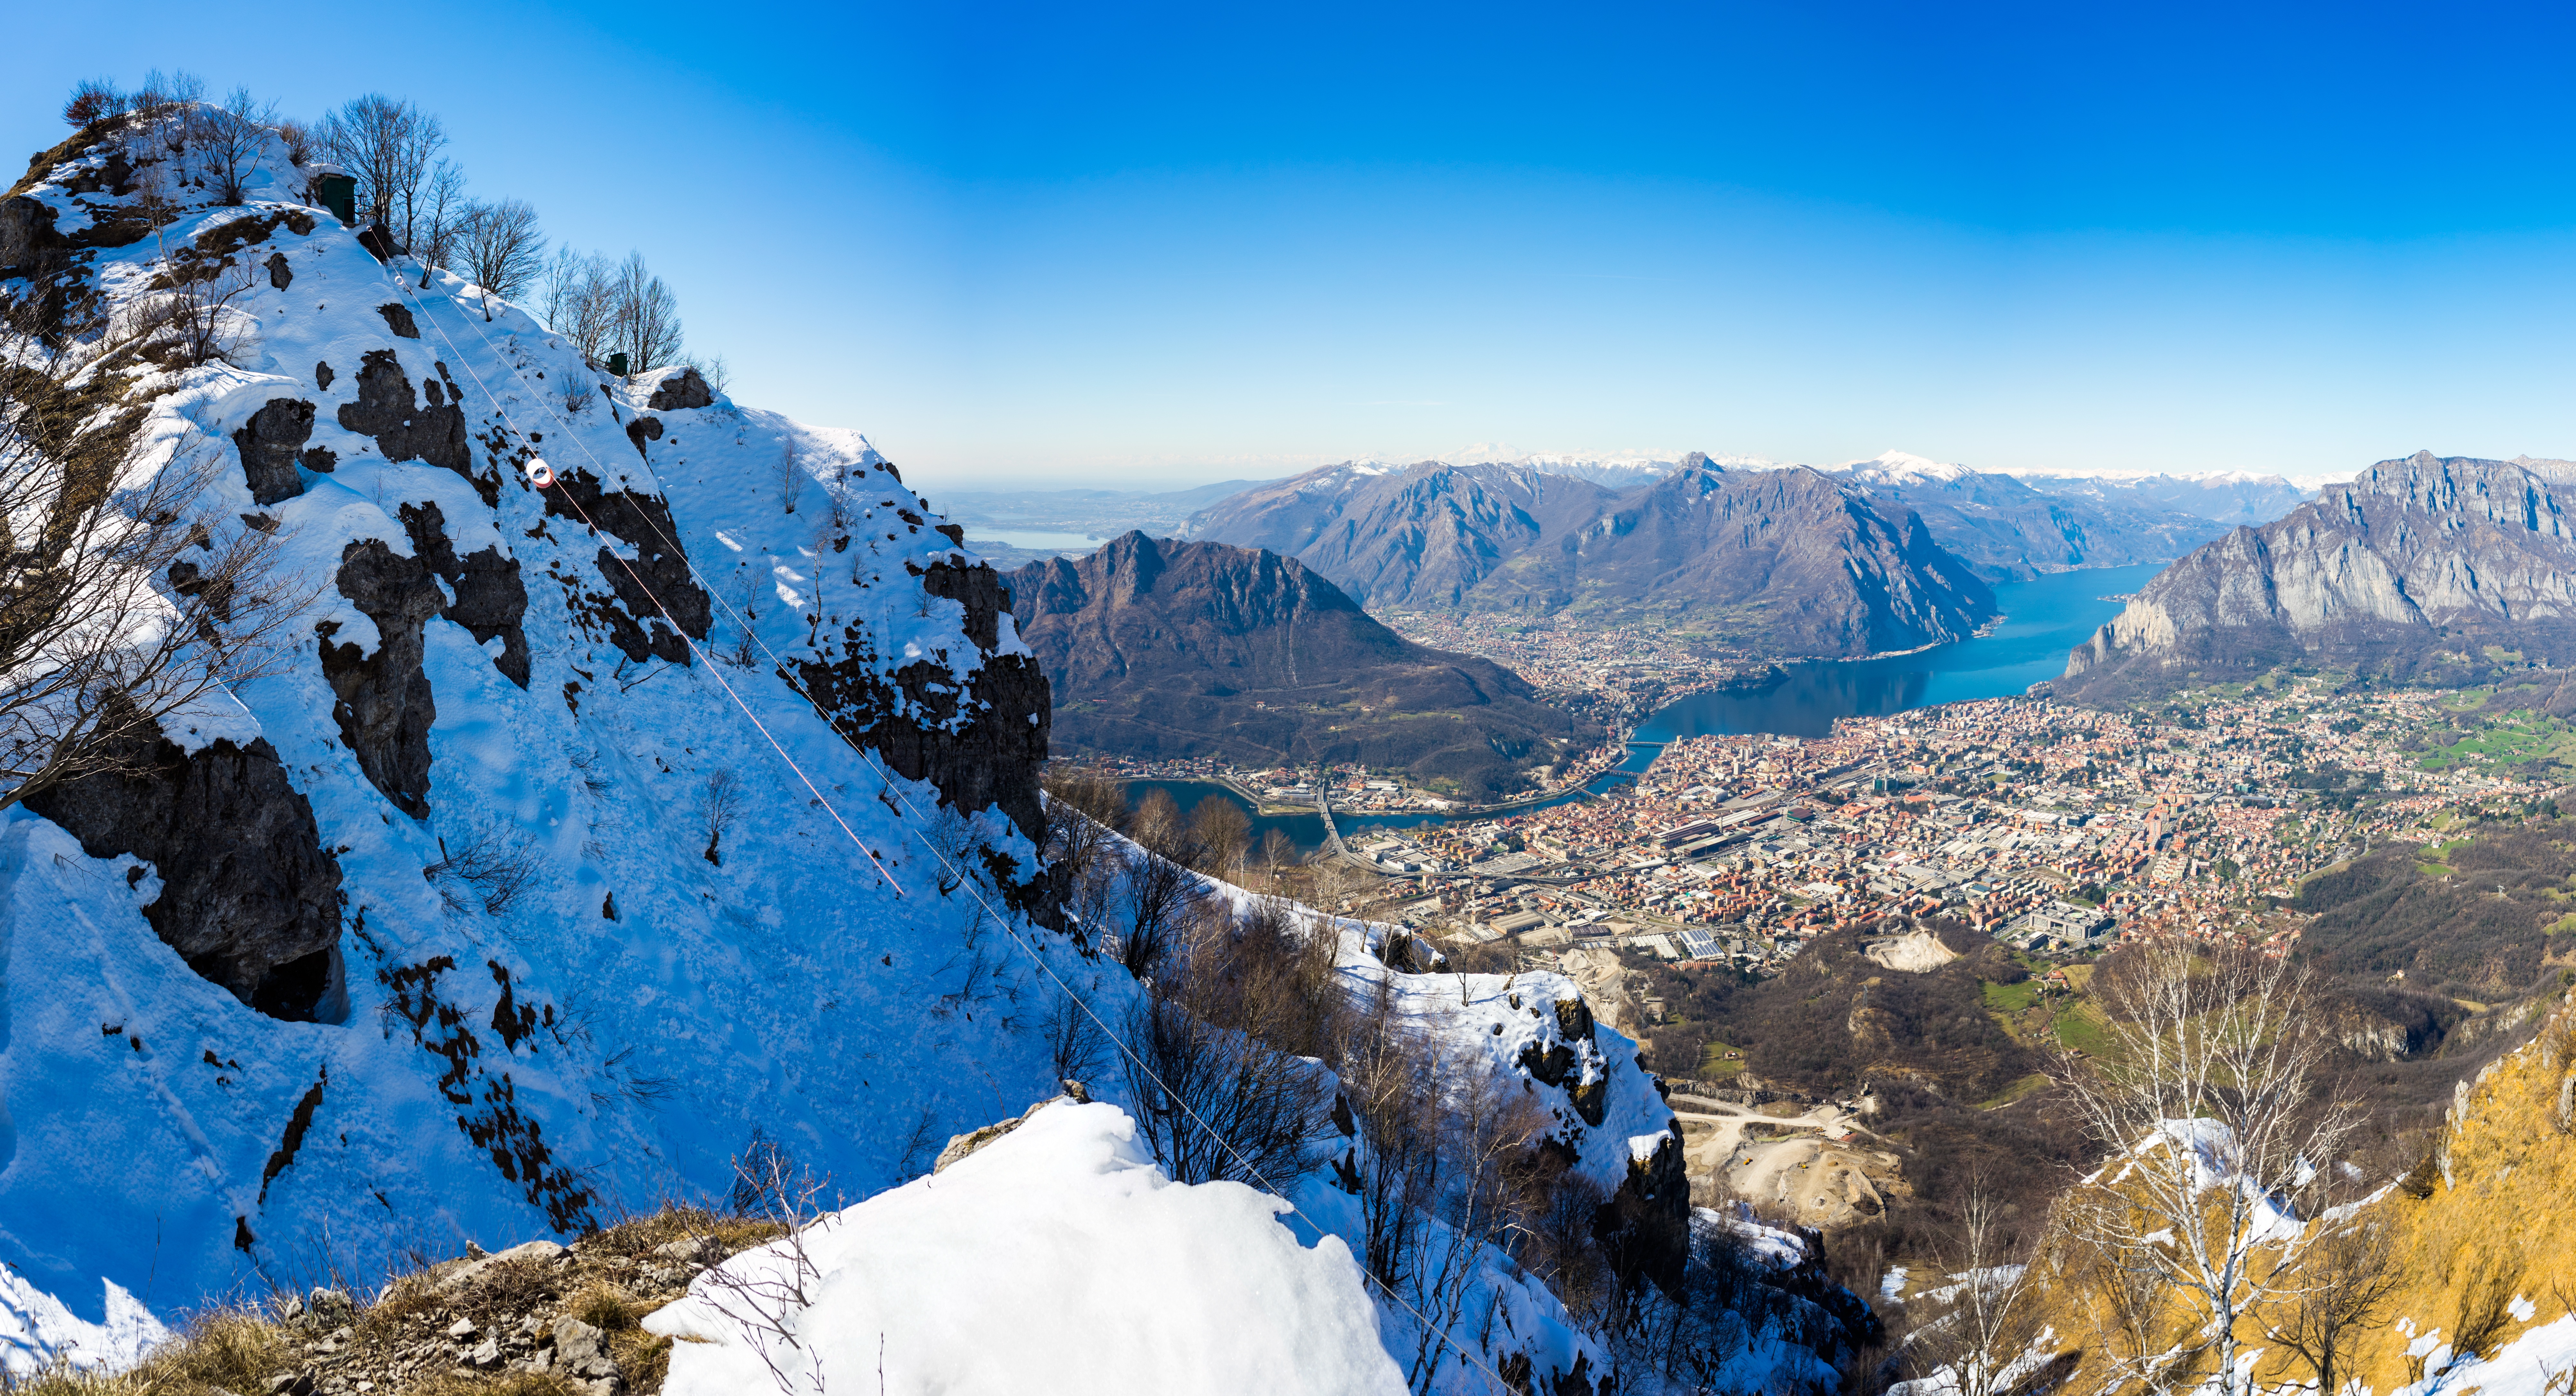
landscape, nature, wilderness, walking, mountain, snow, winter, adventure, mountain range, weather, season, ridge, summit, alps, backpacking, plateau, cirque, landform, mountain pass, geographical feature, mountainous landforms, geological phenomenon